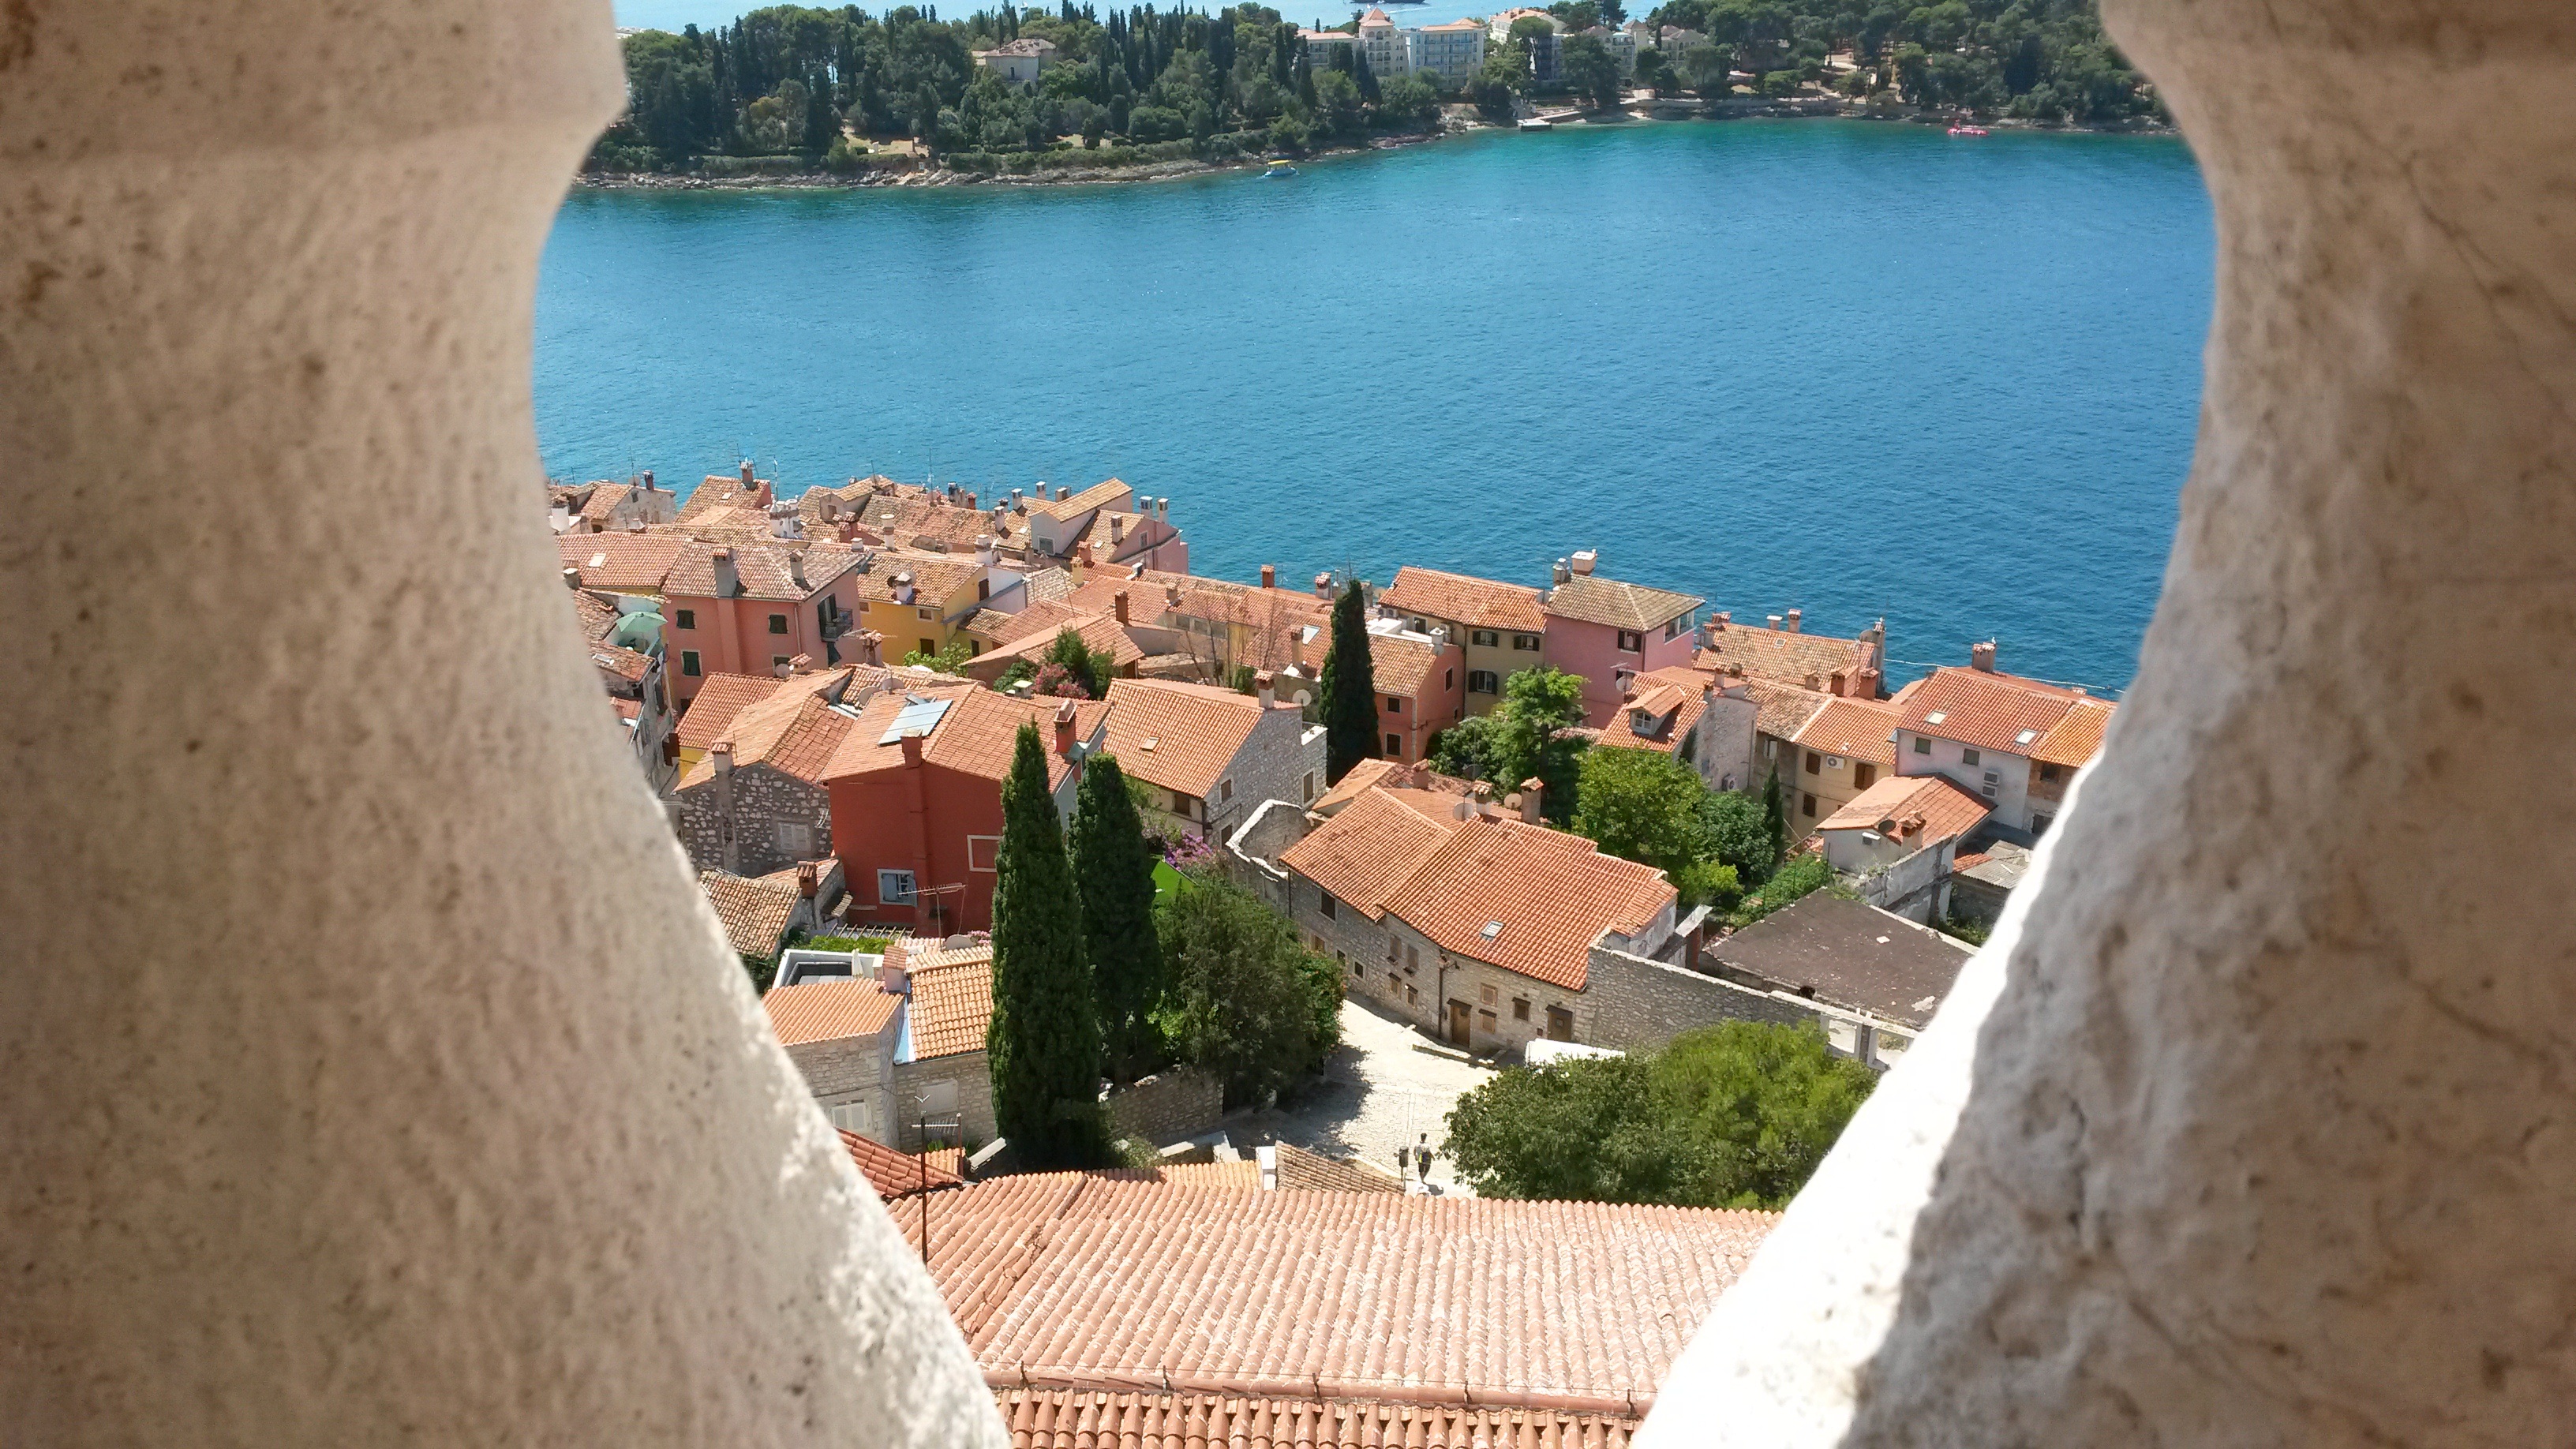
beach, sea, coast, water, town, vacation, travel, village, holiday, bay, fortification, tourism, terrain, bell tower, croatia, estate, sea view, istria, cape, rovinj, town center